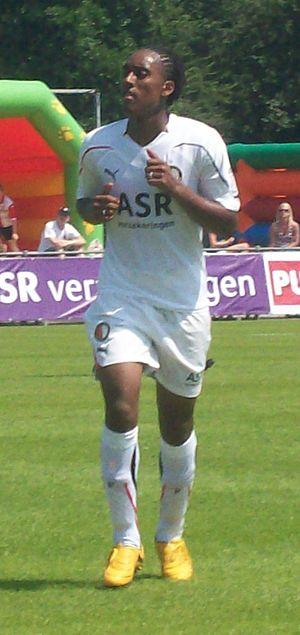
Leroy Fer, né le 5 janvier 1990 à Zoetermeer, est un footballeur international néerlandais qui évolue au poste de milieu de terrain au Feyenoord Rotterdam.